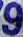
Number: 9